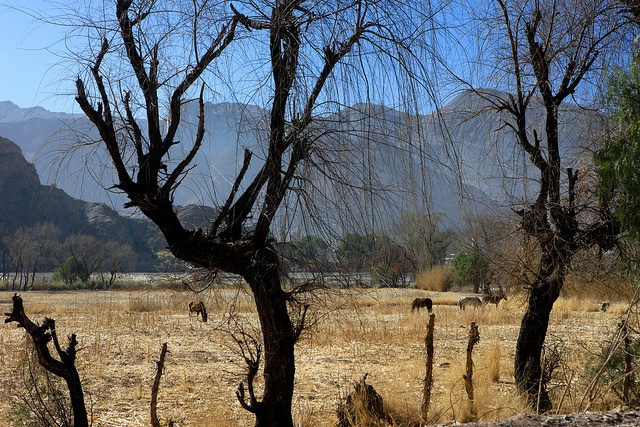
Some animals in the distance in the Savannah
Some trees, and some horses in a yellowed field
Horses graze a barren, snowy field with mountains in the background.
A group of horses eating in a field.
A dry grass field with lots of trees surrounded by  mountains.